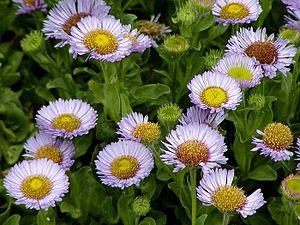
La Vergerette glauque ou Vergerette à feuilles glauques est une espèce de plantes à fleurs de la famille des Asteraceae.
Le genre Erigeron regroupe près de 200 espèces de plantes à fleur de la famille des Asteraceae. Il est cosmopolite, mais la plus grande diversité spécifique se rencontre en Amérique du Nord.